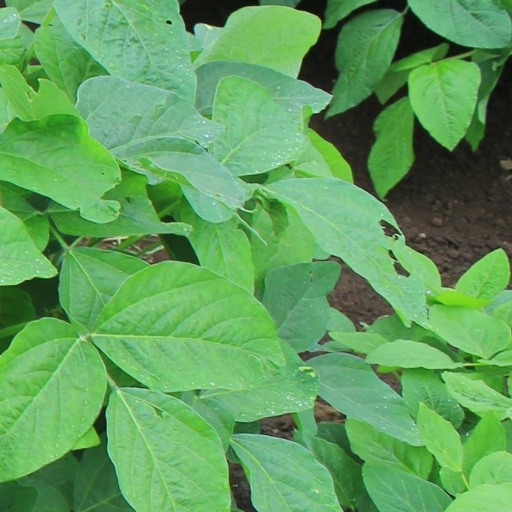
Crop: soybean